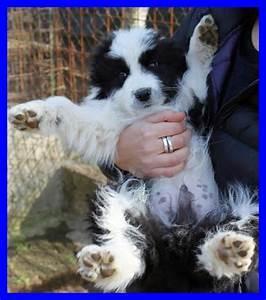
dog